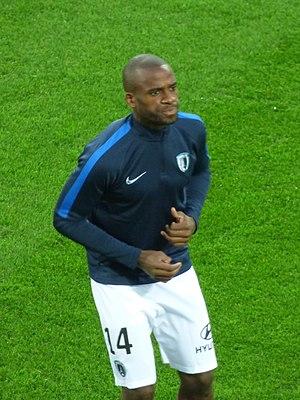
Cyril Mandouki avant le match Lens / Paris, comptant pour la neuvième journée du championnat de France de football de Ligue 2, le 28 septembre 2018.
Cyril Mandouki, né le 21 août 1991 à Paris, est un footballeur français international martiniquais qui évolue au poste de milieu de terrain au Paris FC.